Zafimaniry

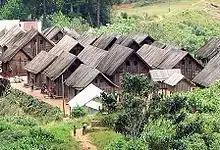
Zafimaniry village

Zafimaniry society is comparatively less hierarchical than that of the Merina people. This has historically manifested as an opposition to centralized government. They are generally non-violent and place a high degree of value on civility and politeness, as well as gentleness in regards to disciplining children.